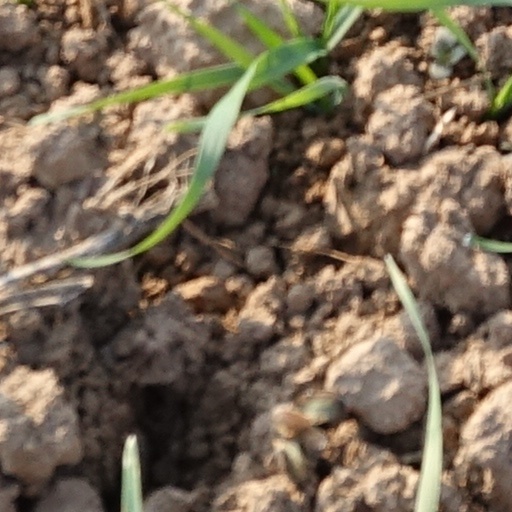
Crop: wheat